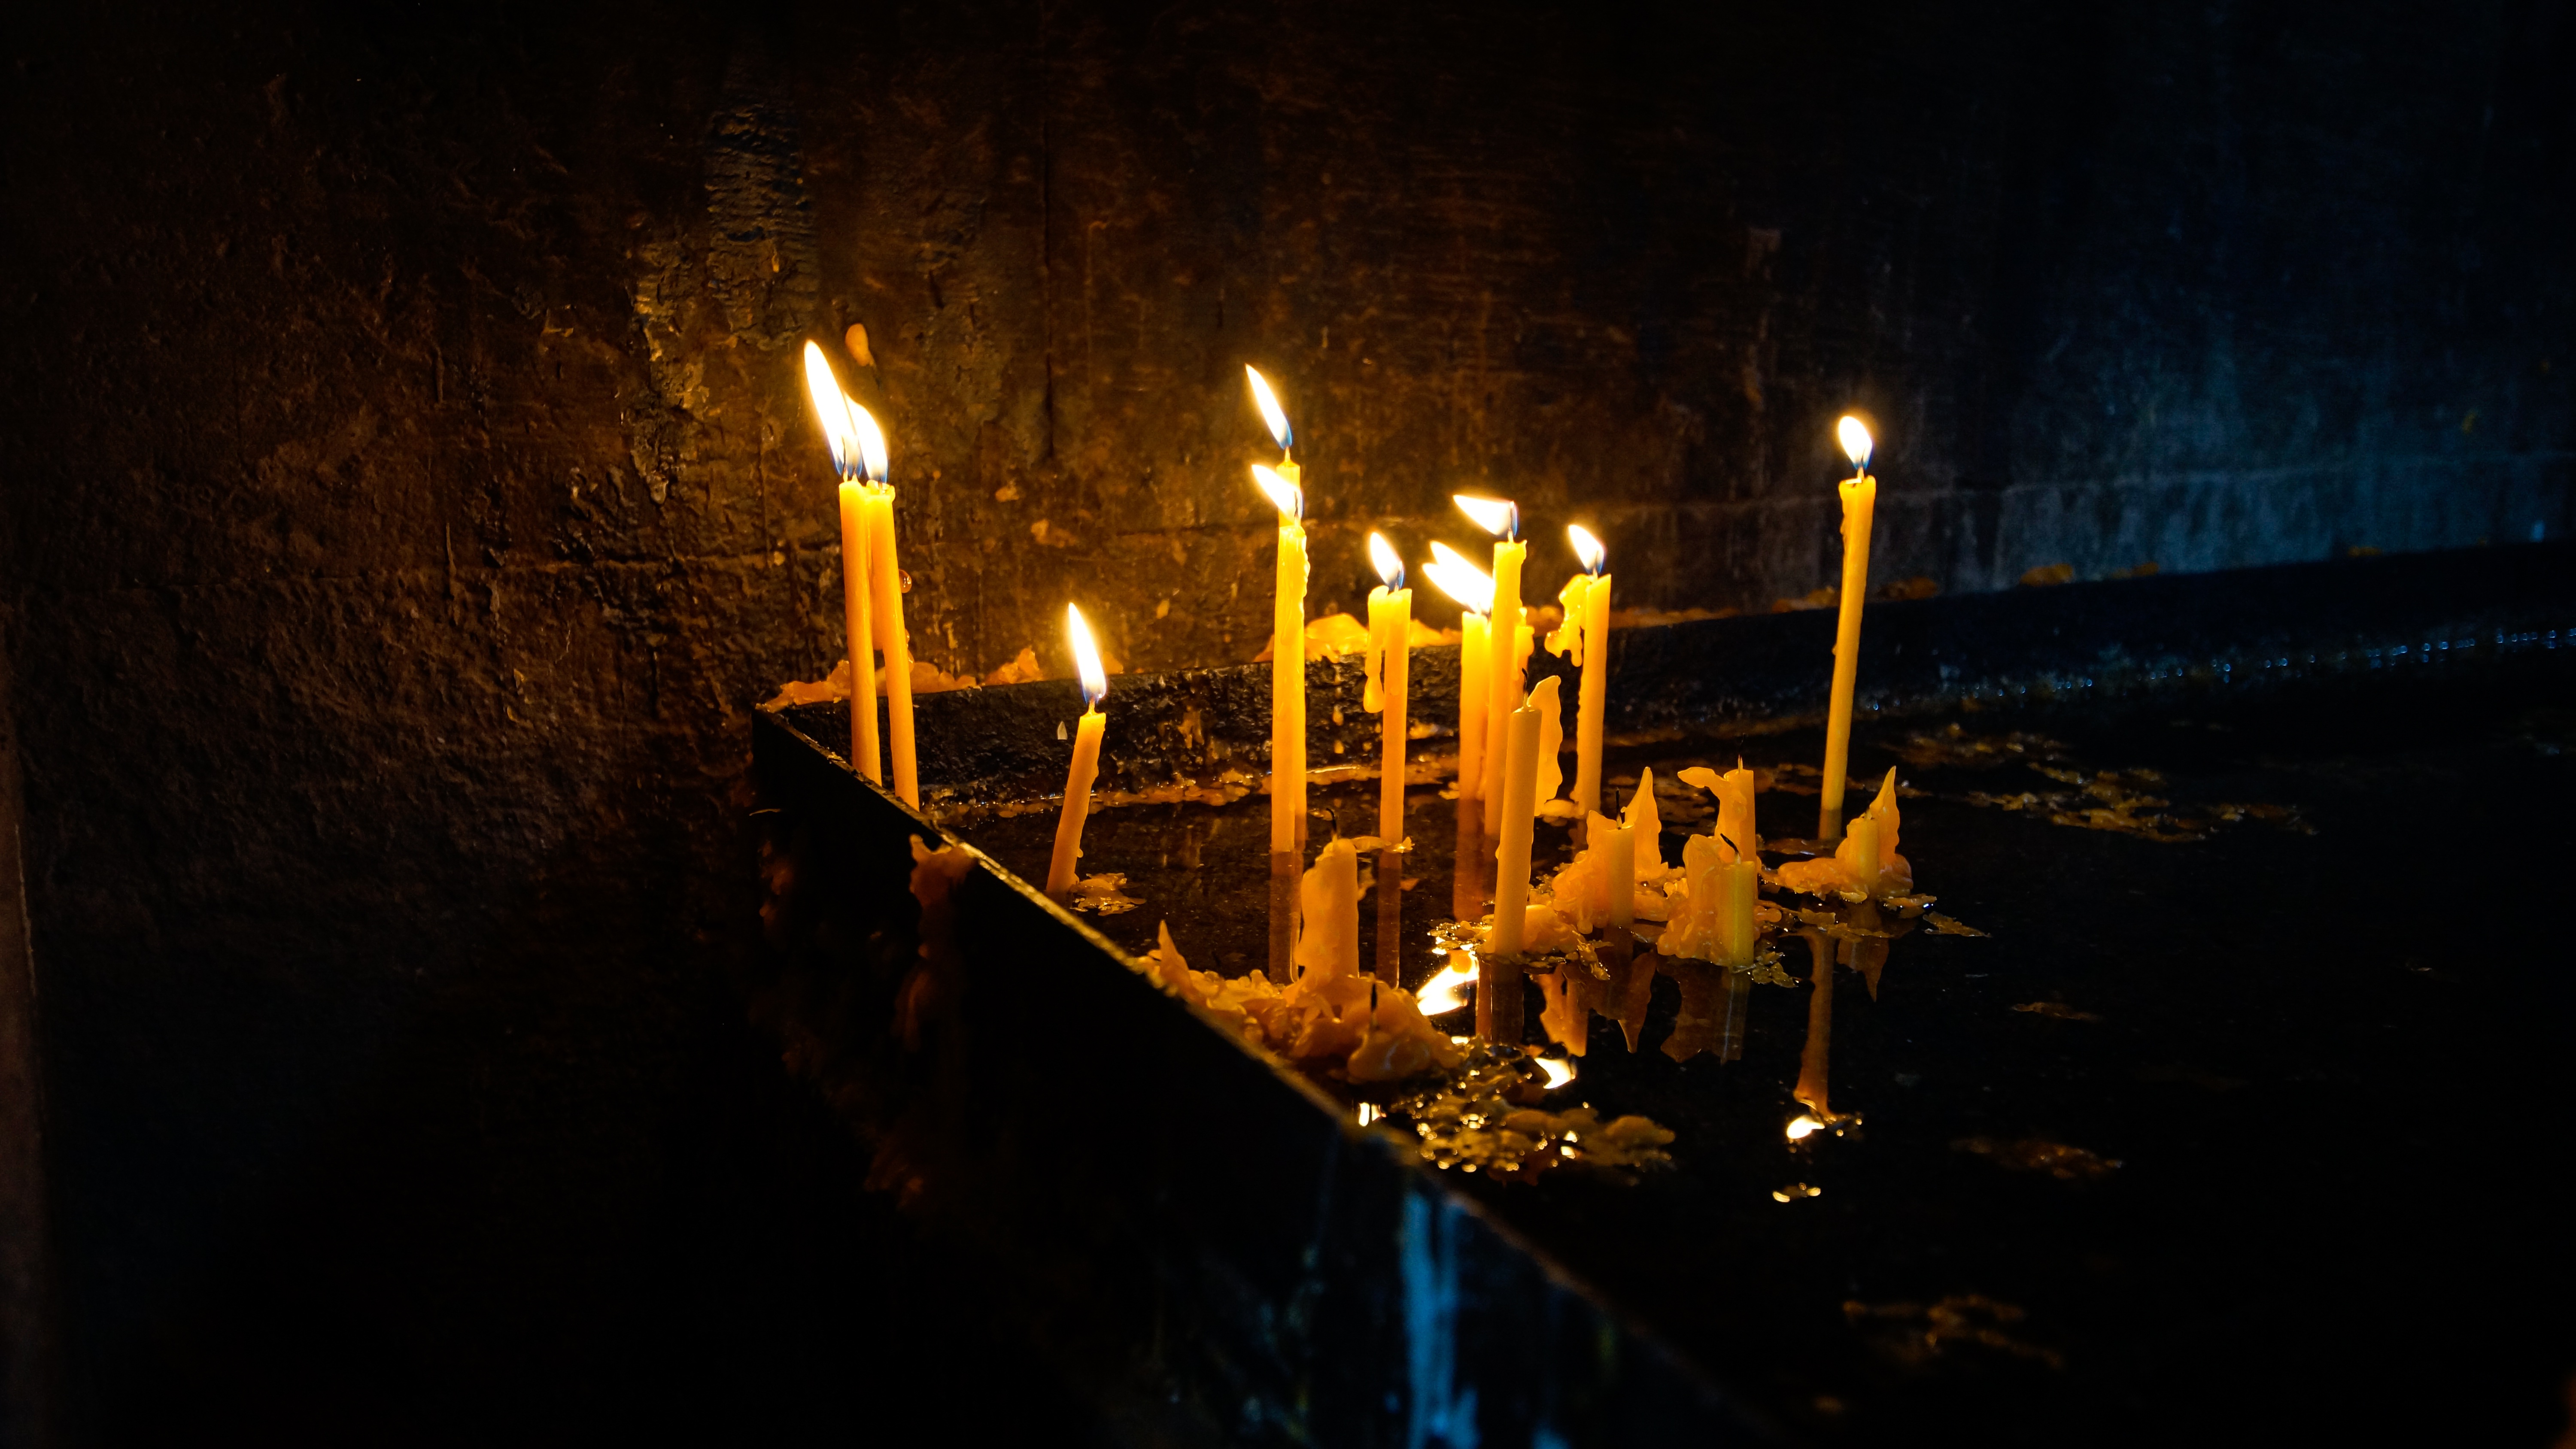
water, light, glowing, night, evening, reflection, flame, fire, religion, darkness, church, cathedral, street light, christian, candle, lighting, religious, meditation, burning, faith, prayer, christianity, orthodox, candlelight, lit, wax, sacrificial lights, spirituality